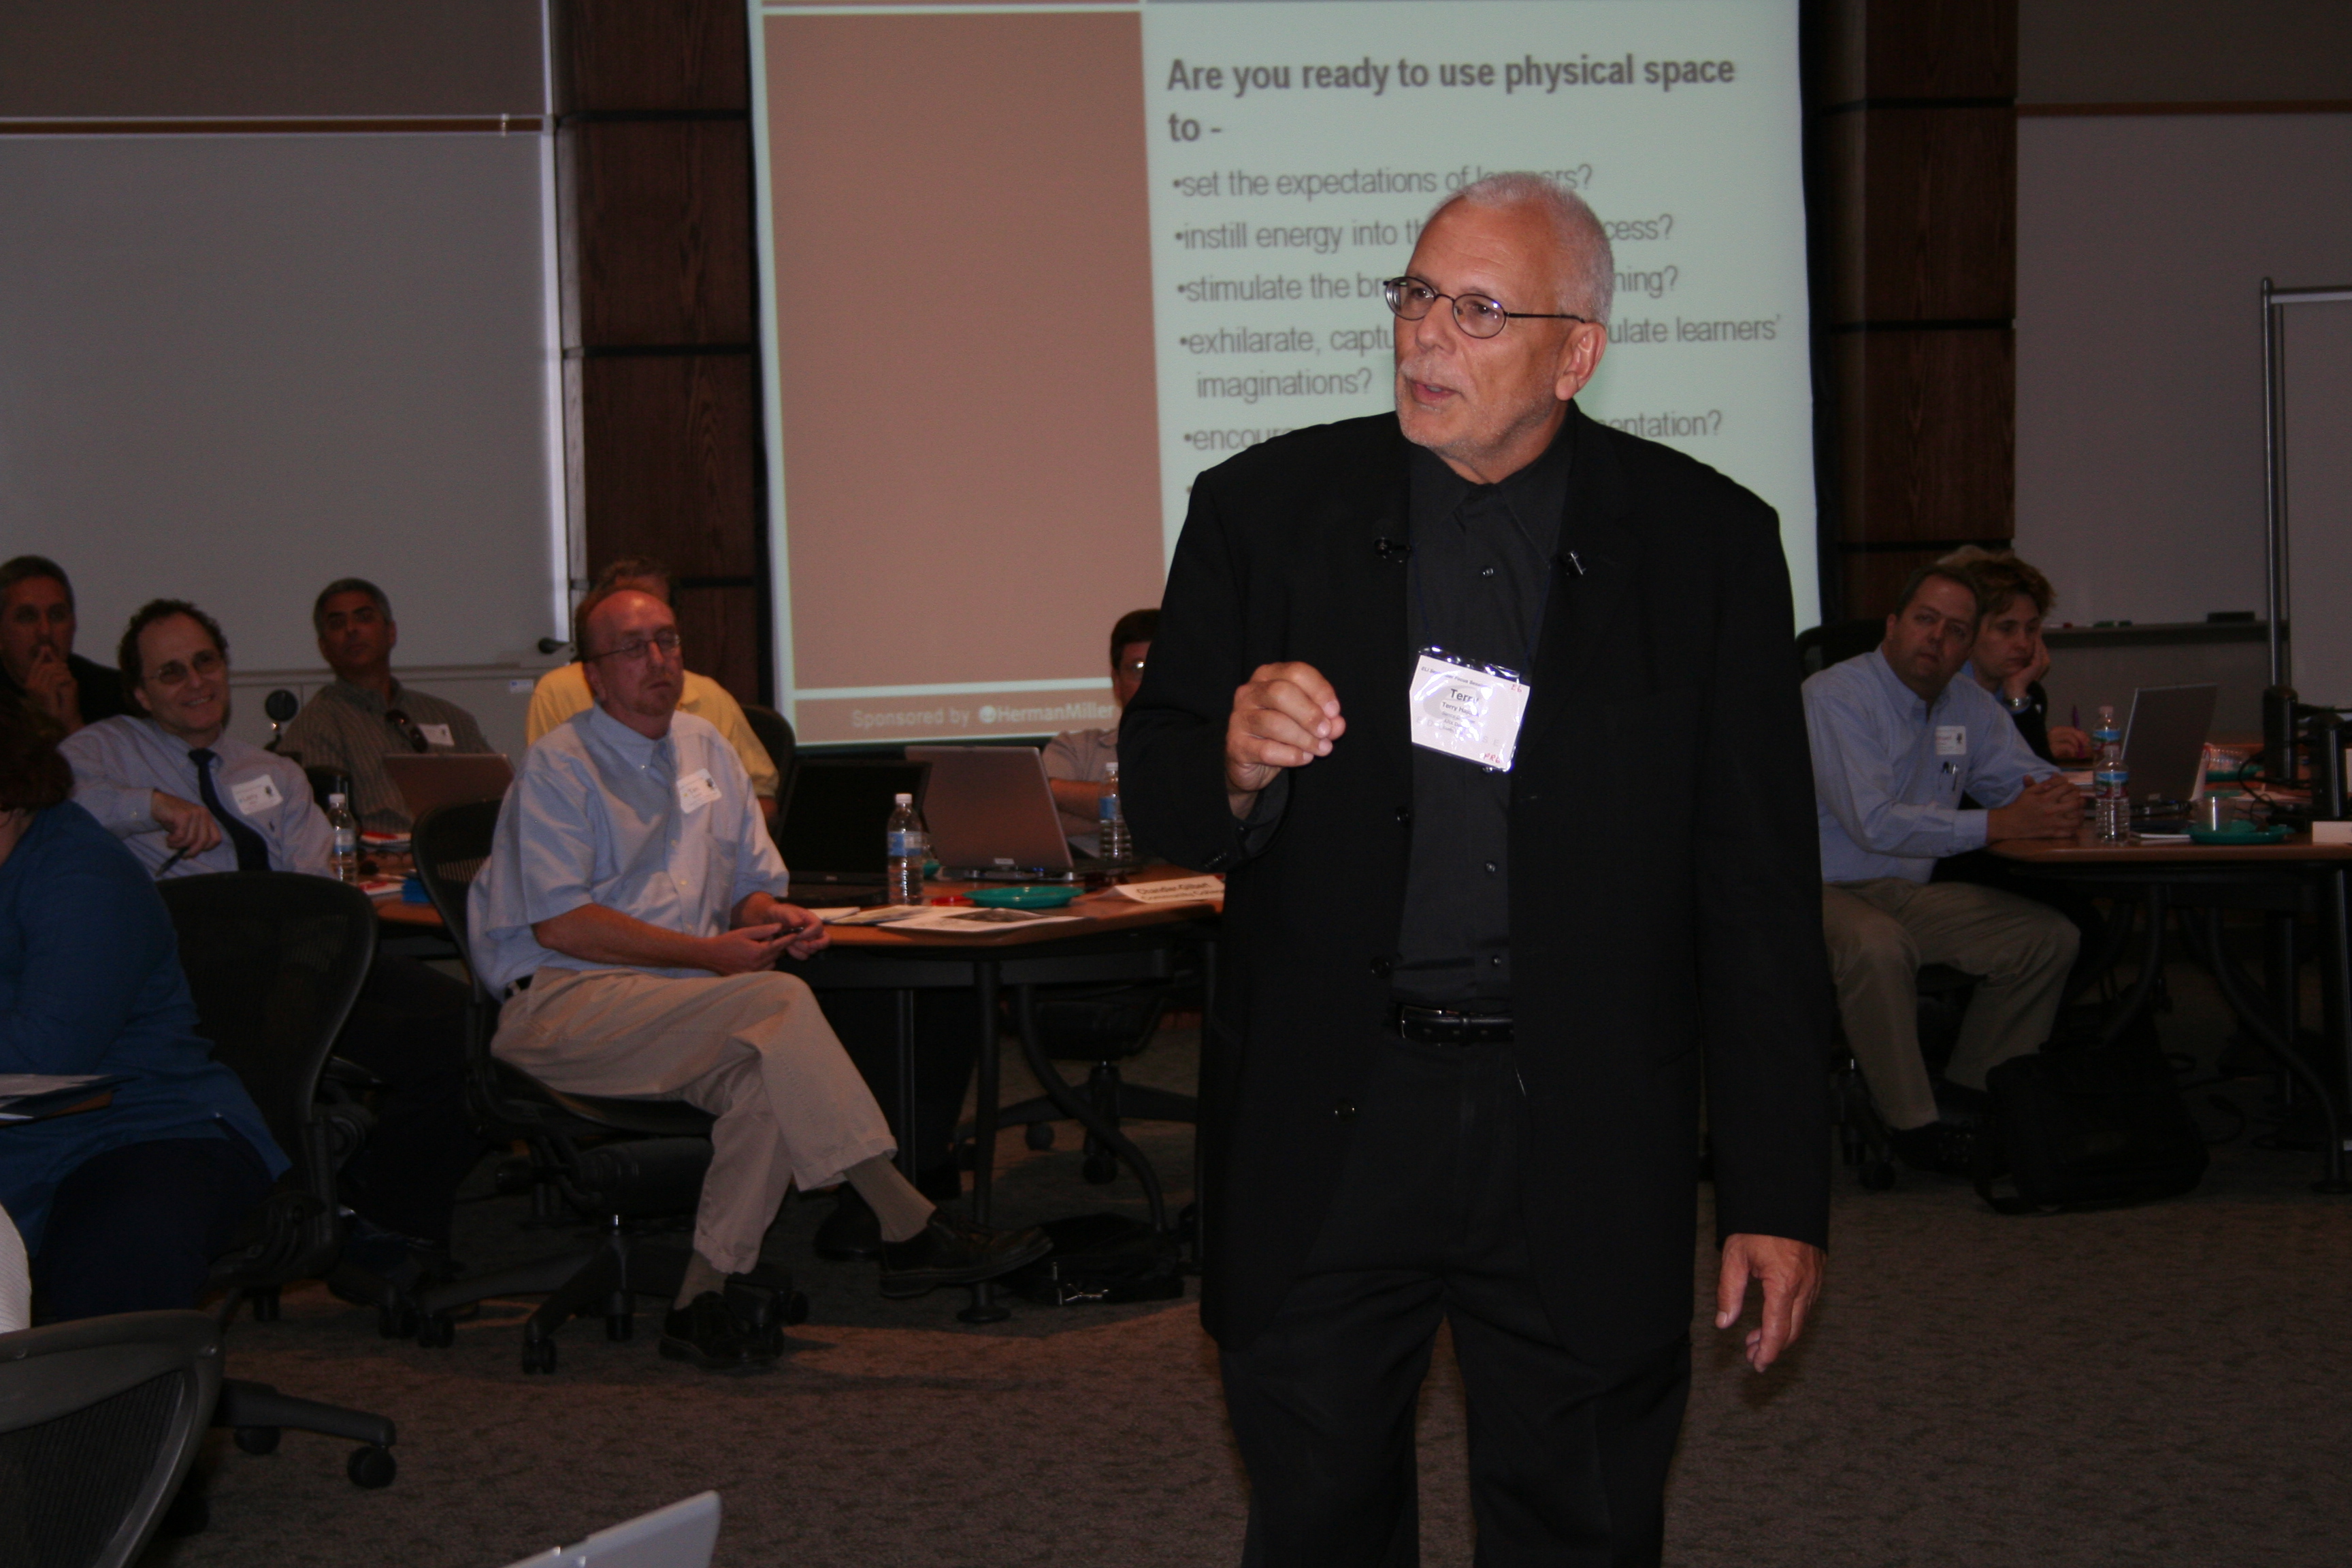
meeting, community, ocotillo, ocospaces905, convention, academic conference